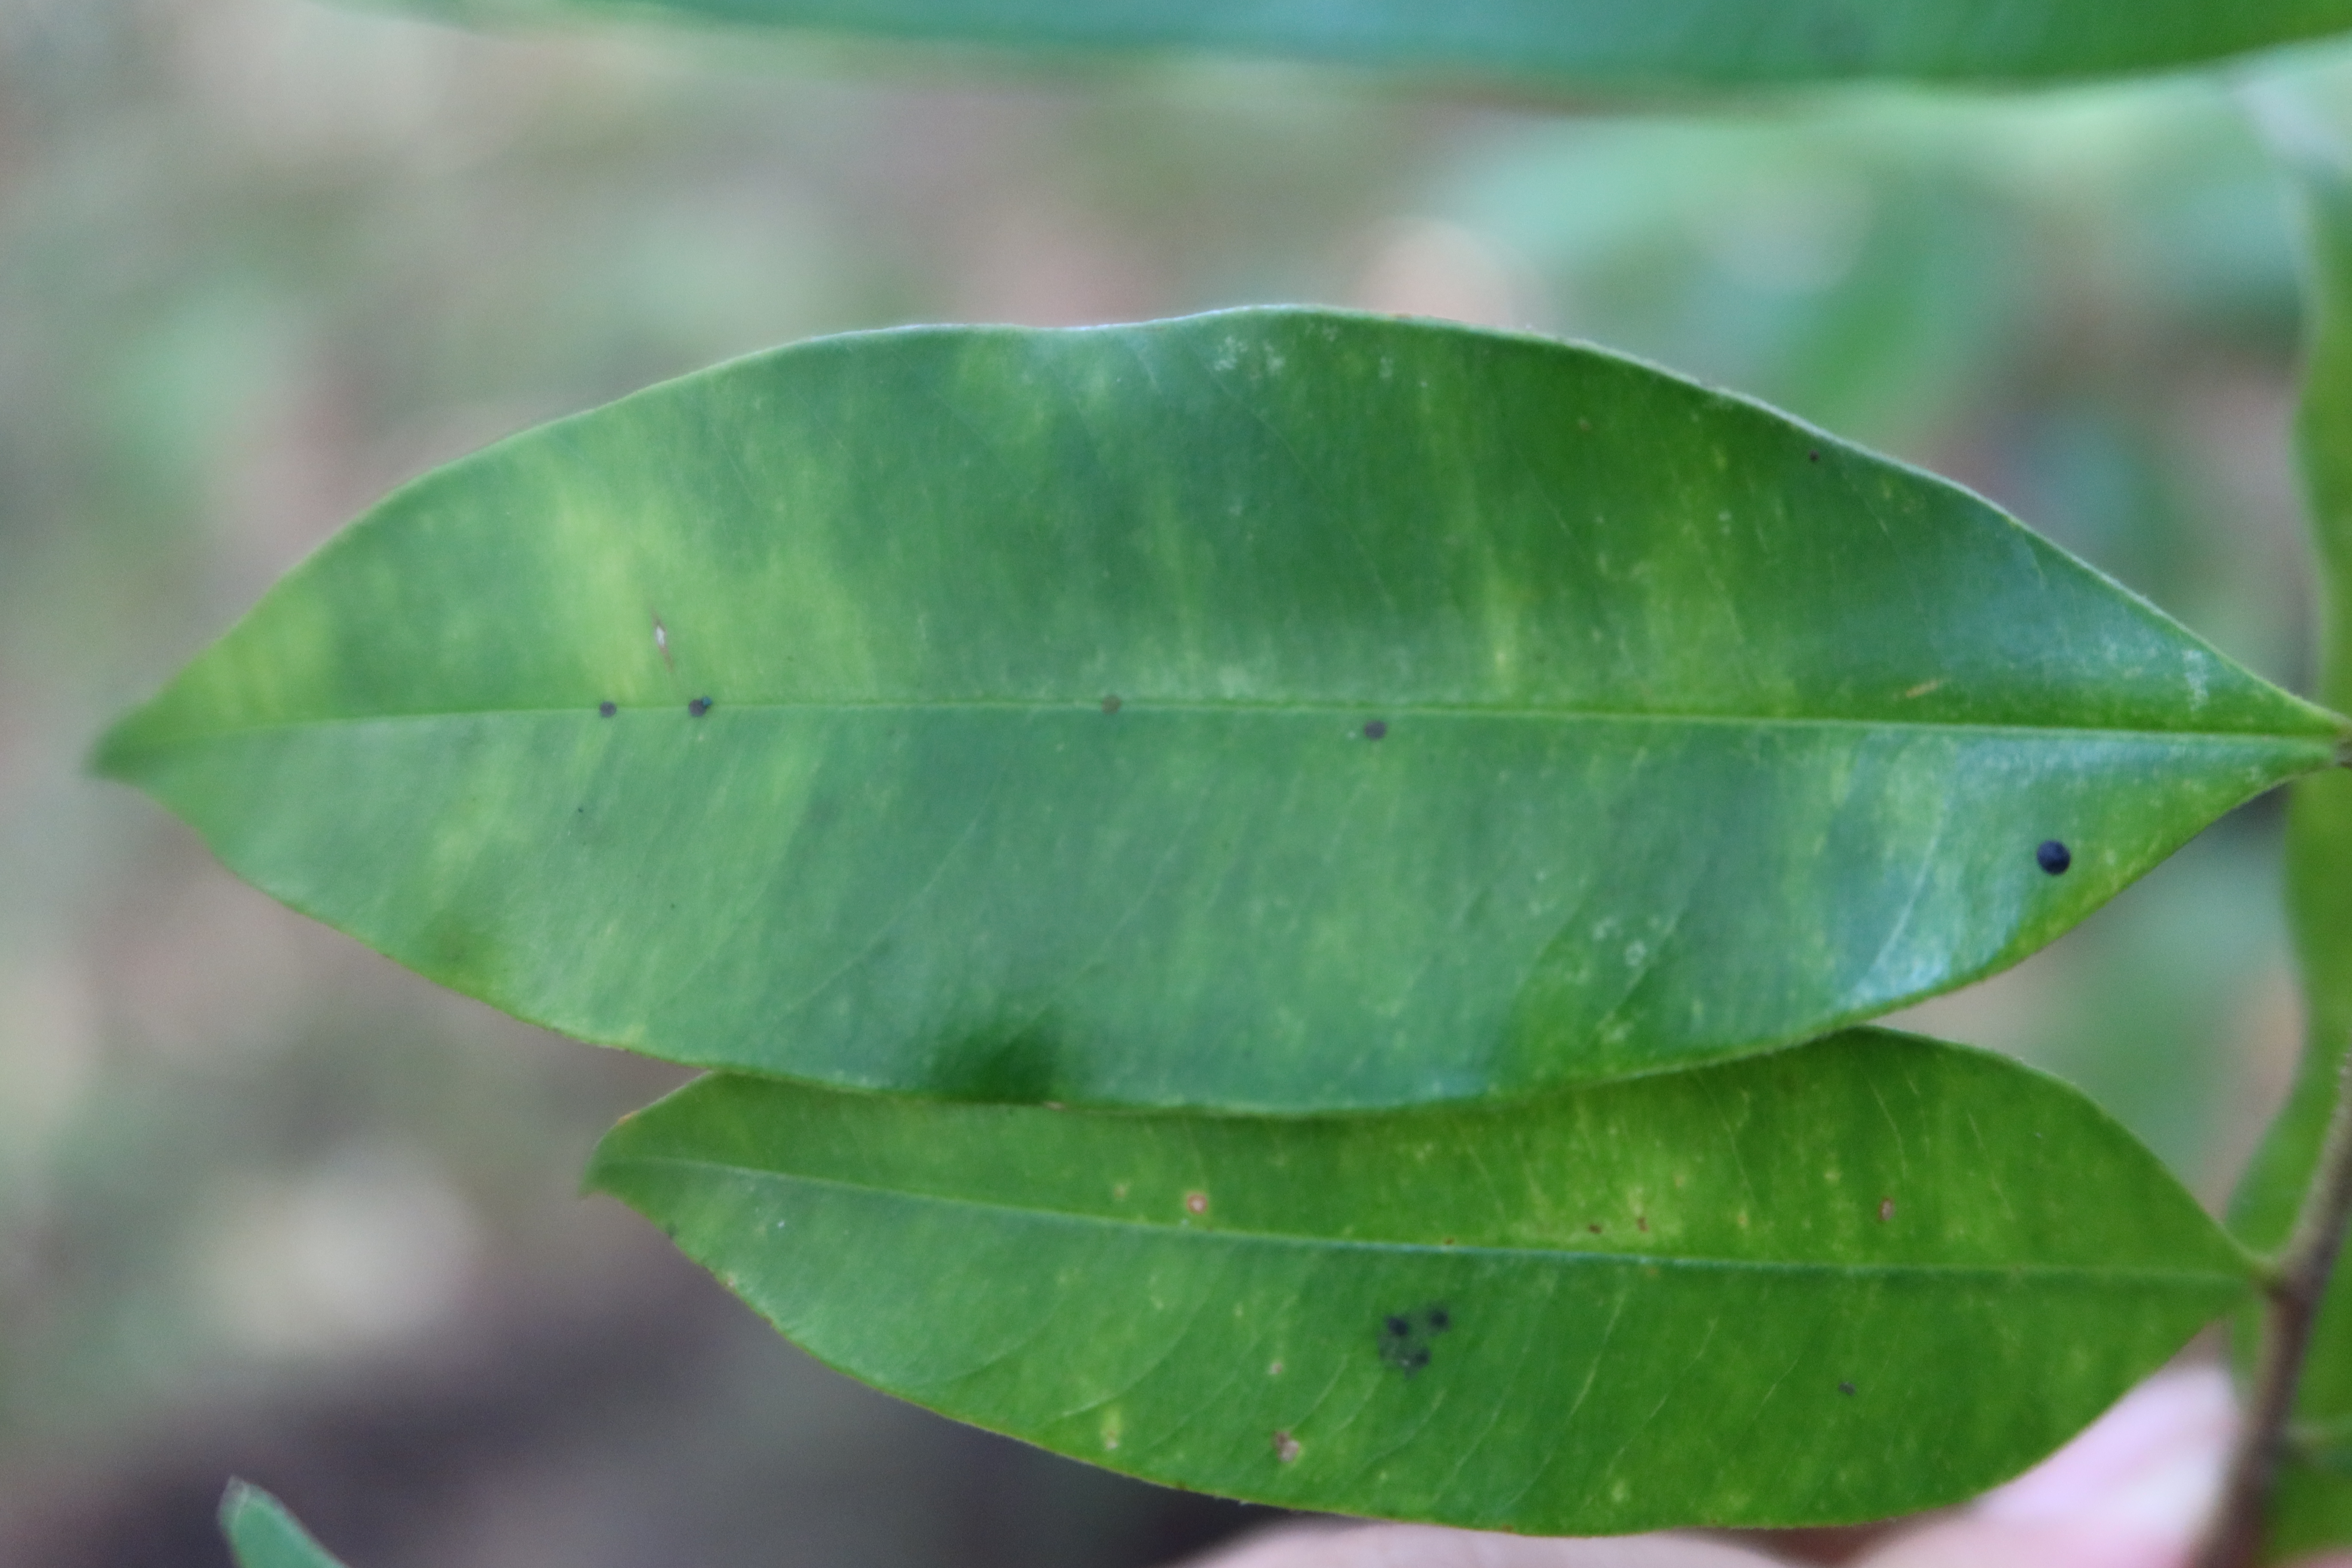
Label: Black spots